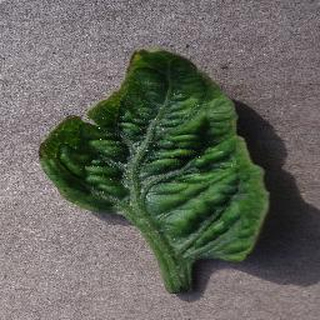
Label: tomato_yellow_leaf_curl_virus